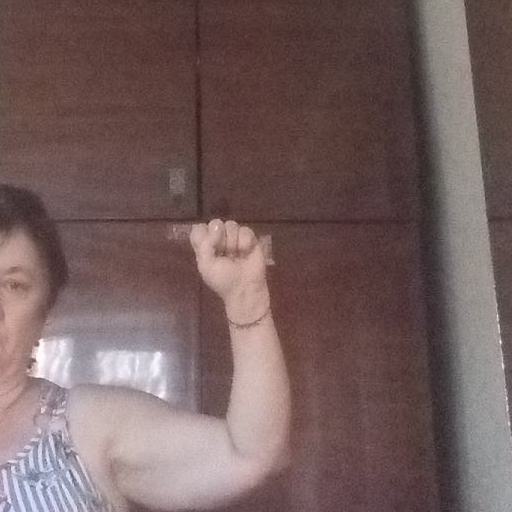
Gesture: fist